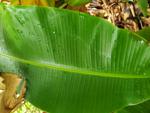
Label: healthy